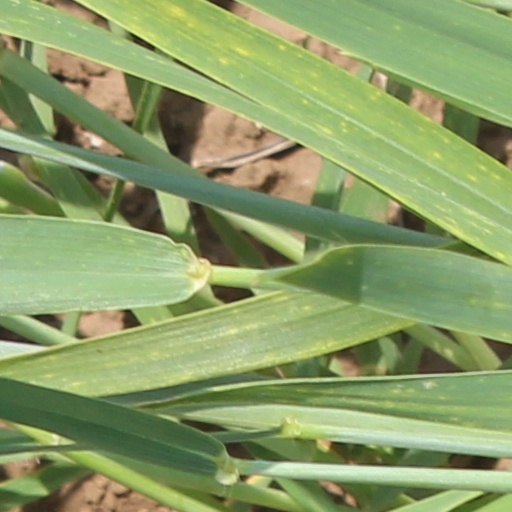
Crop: wheat